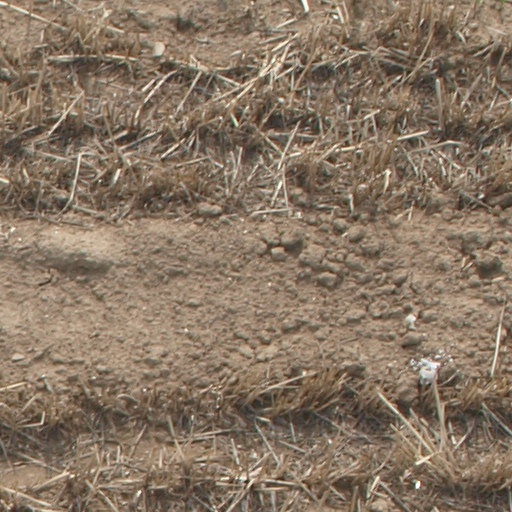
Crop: maize; corn